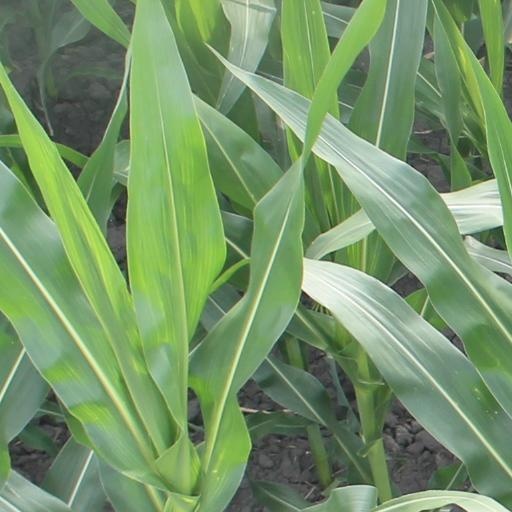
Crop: maize; corn